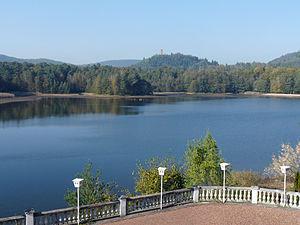
Etang de Hanau (Moselle)
L’étang de Hanau se situe dans la commune française de Philippsbourg, dans le département de la Moselle. Il comprend un sentier de découverte sur une tourbière, un camping, un hôtel, un restaurant, ainsi qu'un point de tourisme avec possibilité de se renseigner auprès d'un professionnel.
Le sentier de grande randonnée 532 est comme le GR 53 et le GR 531 un parcours majoritairement alsacien parmi les sept GR du Massif des Vosges. Contrairement aux deux autres, il fait une très brève incursion dans les pays de Bitche, Phalsbourg et Dabo dans le département de la Moselle en Lorraine et finit sa course pour les derniers kilomètres dans le Territoire de Belfort. Le GR 532 part de Wœrth dans le Bas-Rhin pour se terminer à Belfort même. Son balisage est un rectangle jaune.
Le tourisme en Lorraine s'est développé au XIXᵉ siècle en lien avec l'extension du réseau ferroviaire, notamment à Gérardmer, surnommée la « Perle des Vosges ». Il représente aujourd'hui 2 % de l'ensemble de la richesse dégagée régionale. Le tourisme des lieux historiques, le tourisme technique, le tourisme thermal et le tourisme vert constituent les principales facettes de ce secteur d'activité.